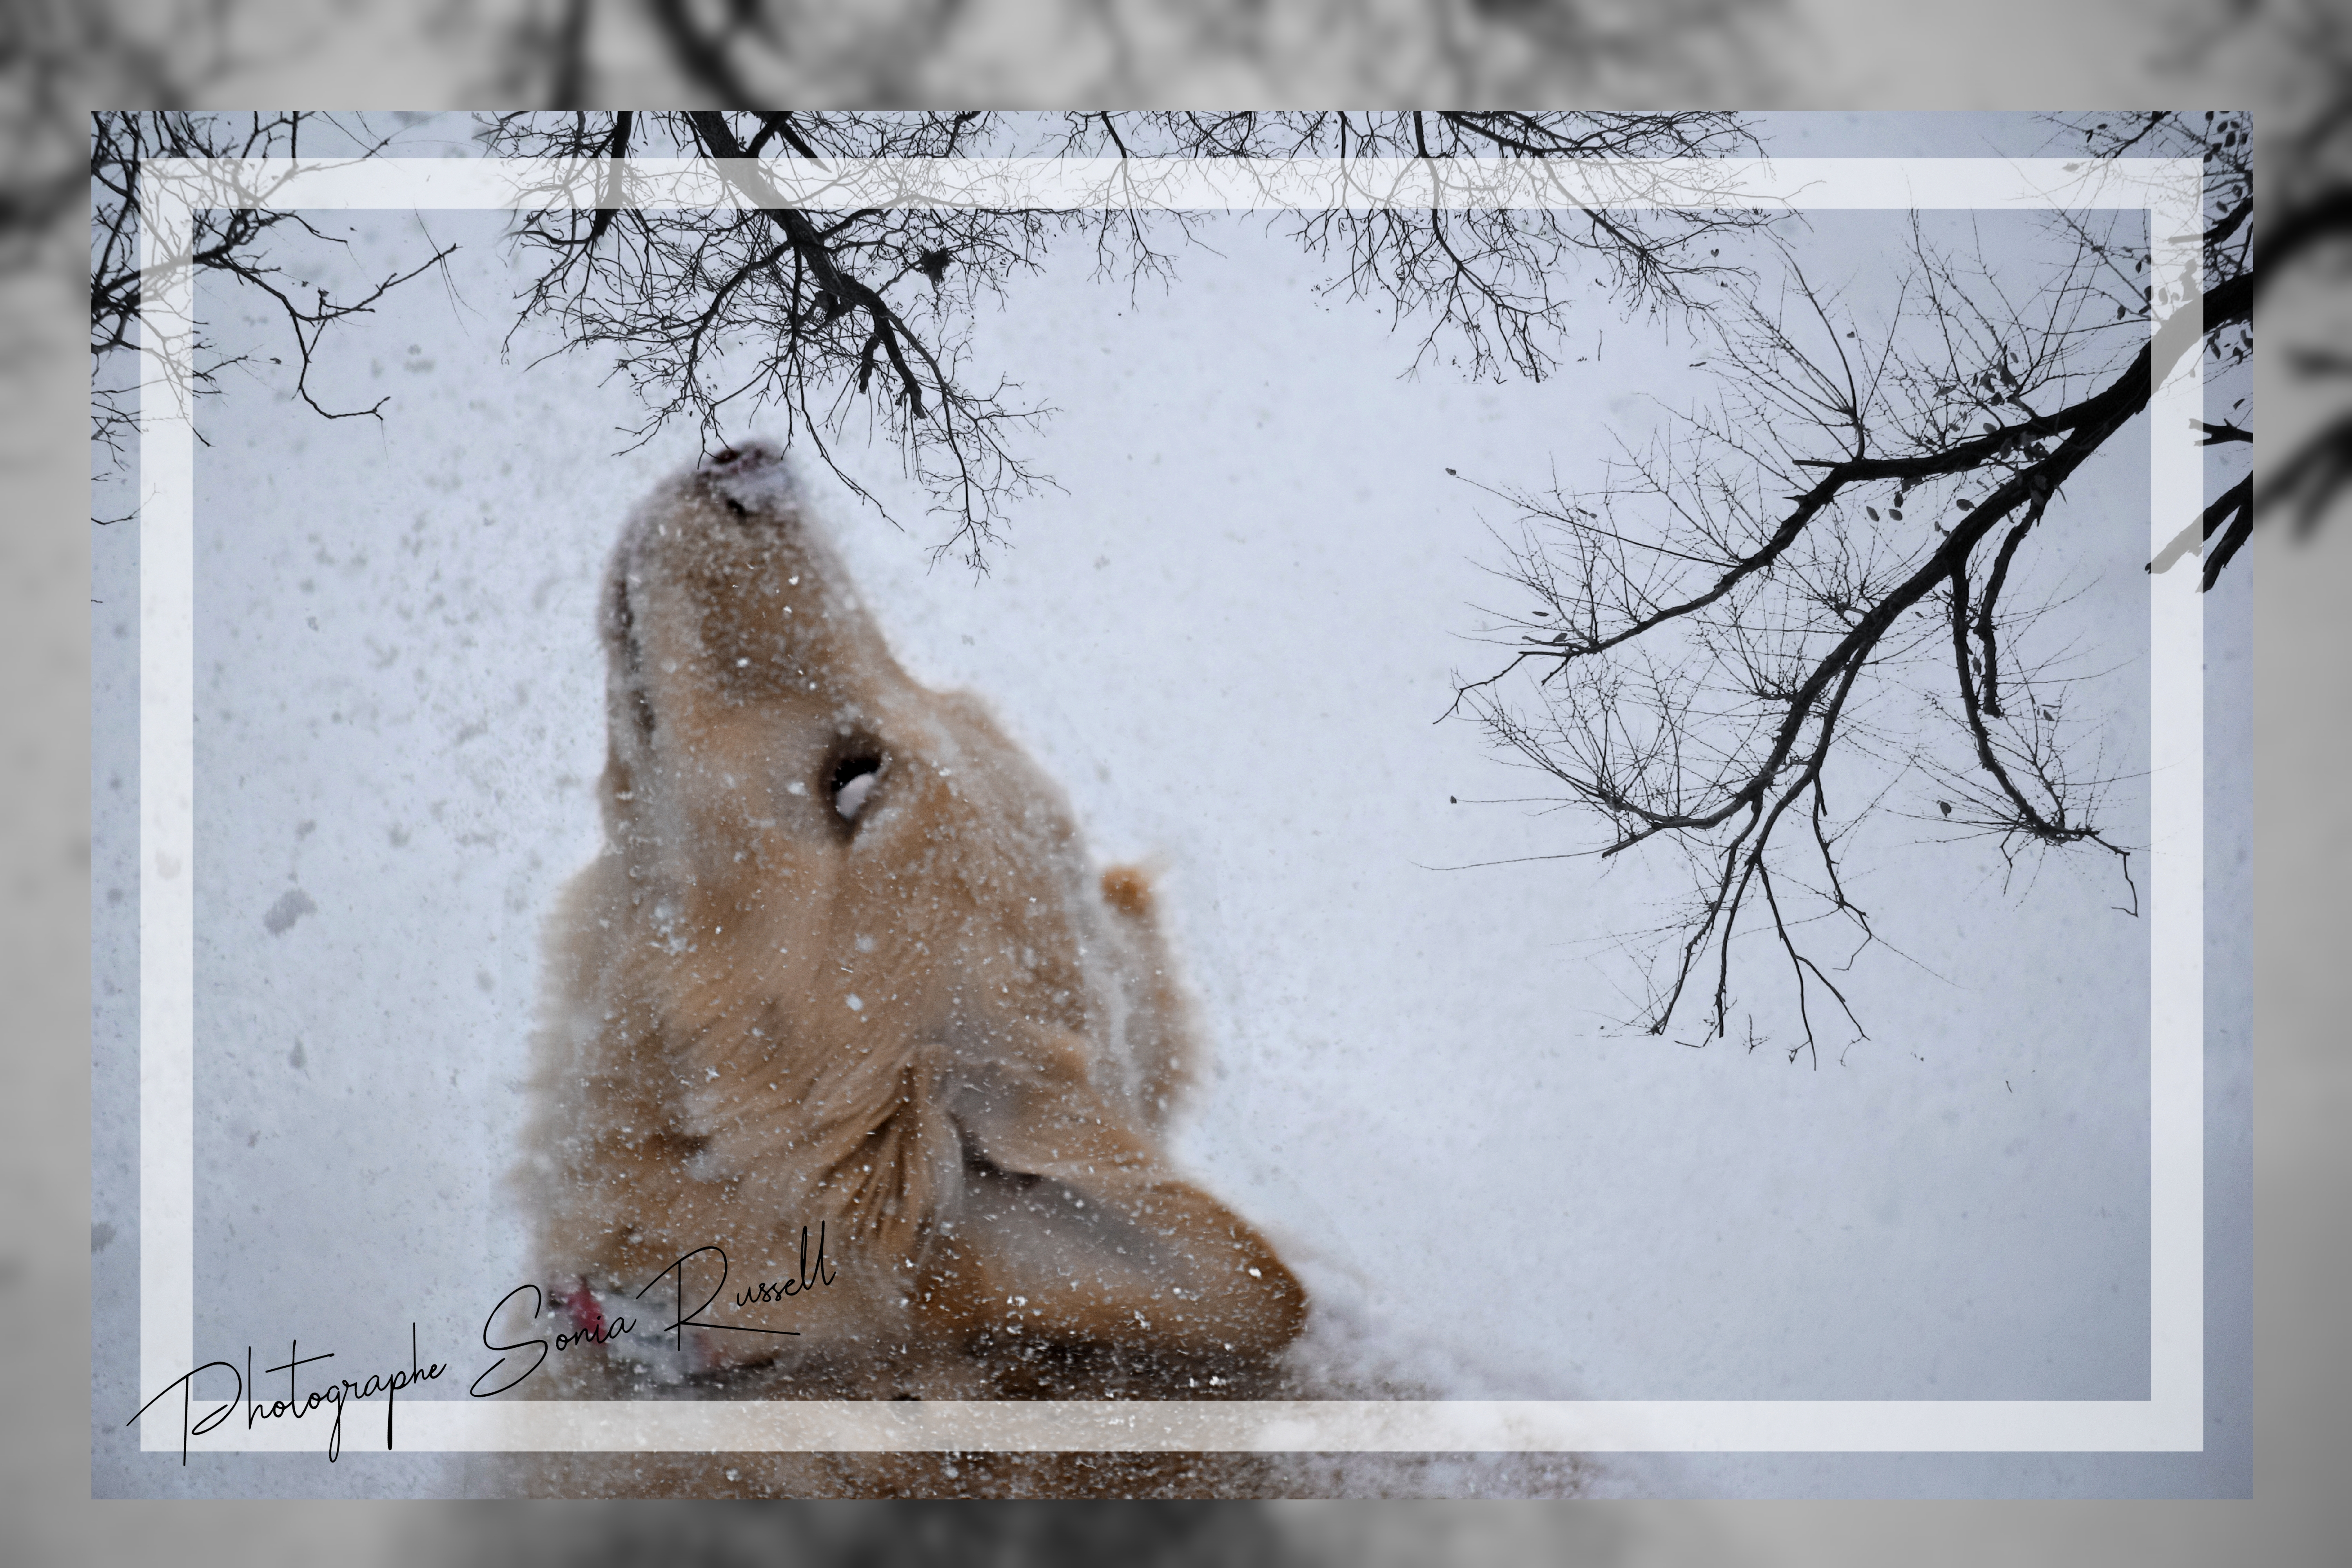
animals, tree, snout, art, adaptation, painting, visual arts, hare, drawing